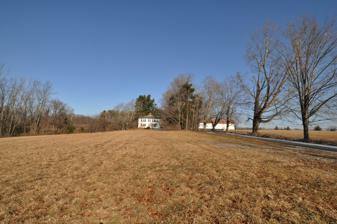
Building: Kennedy Hill Farm
Country: United States of America
Year built: 1800
Historic house in New Hampshire, United States United States historic place Kennedy Hill Farm U.S. National Register of Historic Places Show map of New Hampshire Show map of the United States Location Kennedy Hill Rd., Goffstown, New Hampshire Coordinates 42°59′47″N 71°31′39″W / 42.99639°N 71.52750°W / 42.99639; -71.52750 Area 9 acres (3.6 ha) Built 1800 ( 1800 ) Built by Kennedy, Thomas NRHP reference No. 84002813 Added to NRHP June 7, 1984 The Kennedy Hill Farm is a historic farmstead on Kennedy Hill Road in Goffstown, New Hampshire .  The property exhibits 150 years of agricultural history, with a well-crafted c. 1800 farmhouse built using regionally distinctive joinery skills. The property was listed on the National Register of Historic Places in 1984. Description and history The Kennedy Hill Farm is located in a rural setting in eastern Goffstown, on both sides of Kennedy Hill Road north of Addison Road. The property, now 9 acres (3.6 ha) in size, includes the main house, a barn, and a 19th-century shed. Most of the land is open fields; Kennedy Hill Road is lined by a row of mature maples. The main house, located on the west side of the road, is a two-story wood-frame structure, with a hip roof, central chimney, and clapboarded exterior. The interior follows a central chimney plan, with parlors on either side. These rooms are richly decorated in Federal period wood carving that is stylistically distinctive to the region, with especially fine fireplace surrounds and window molding. The barn is located across the street. The main house was built c. 1800 by Thomas Kennedy, a joiner . Kennedy was a well-known and successful builder in the area, who was responsible for the construction of several area public buildings, including churches and town halls. The interior of this Federal-style house retains many examples of his craft, which is rooted in a melding of traditions from New England's early settlers and those of Scottish Presbyterians who settled Londonderry early in the 18th century. See also National Register of Historic Places listings in Hillsborough County, New Hampshire References